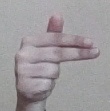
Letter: ghain